Shantae Advance: Risky Revolution

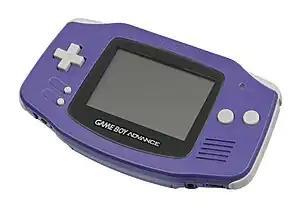
"Shantae Advance" was in development for the Game Boy Advance before being shelved in 2004. Development was resumed in 2023.

"Shantae Advance: Risky Revolution" began development in 2002, shortly before the release of the original "Shantae". A demo of the first world was developed, which WayForward began showing to potential publishers. However, the game failed to find a publisher, largely due to the poor sales of the original game. Not wanting to compromise the game's scope, work on the project was ultimately halted in 2004, and the series would not see a new release until "Shantae: Risky's Revenge" in 2010. While the demo was never released to the public, WayForward streamed a full playthrough of it on October 3, 2013, as part of a promotion for the crowdfunding of "" (2016).